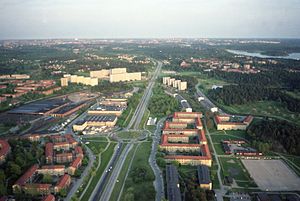
Vällingby
Bergslagsvägen på højde med Vällingby, vue mod sydøst i maj 1988.
Vällingby er en forstad til Sveriges hovedstad Stockholm, og bydelen havde 8.767 indbyggere ved en optælling i 2017. Vällingby er kendt som mest konkrete udtryk for ABC-byerne, som var en del af socialdemokraternes vision om Folkhemmet. Da byens centrum i 1952 blev indviet, blev den omtalt som Fremtidsbyen.